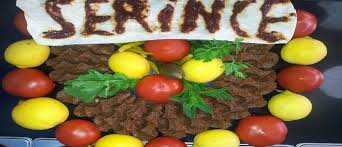
Yemek: cig_kofte